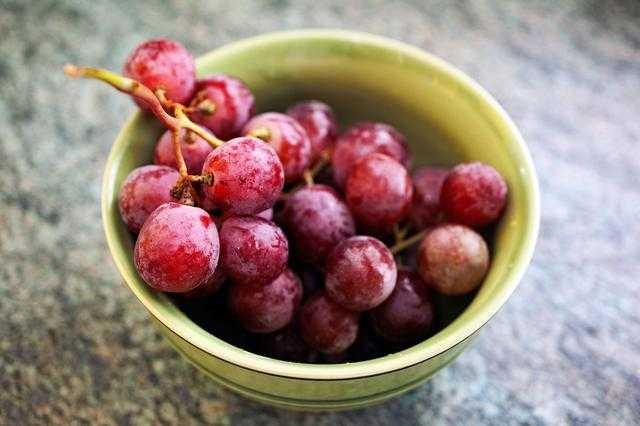
Label: Grapes